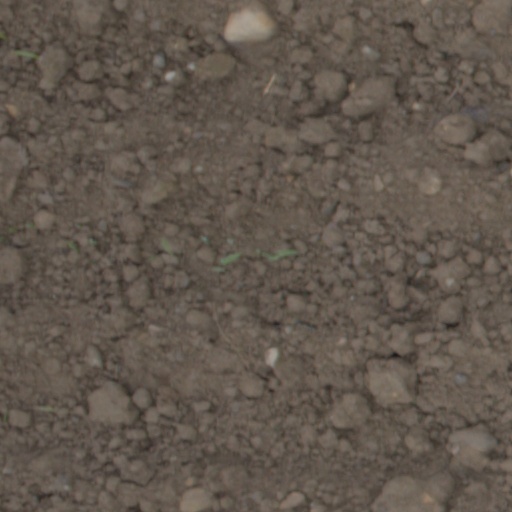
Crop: wheat